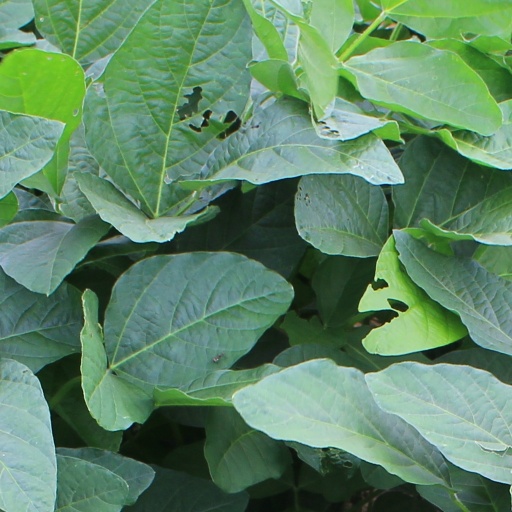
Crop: soybean